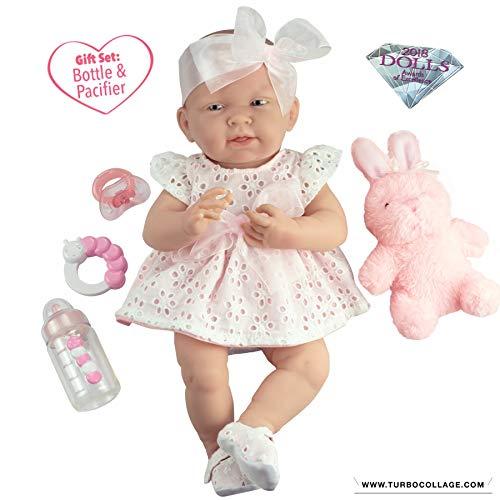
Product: JC Toys La Newborn All-Vinyl-Anatomically Correct Real Girl 15" Doll in White Eyelet Dress with Fluffy Bunny and Accessories Designed by Berenguer
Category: Toys & Games | Dolls & Accessories | Dolls
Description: Made by JC Toys – the only baby doll manufacturer with over 30 years’ experience with real-life baby dolls.
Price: $43.53
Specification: ProductDimensions:14.5x6x11.6inches|ItemWeight:2.98pounds|ShippingWeight:3.05pounds(Viewshippingratesandpolicies)|ASIN:B07CNCPVF6|Itemmodelnumber:18059|Manufacturerrecommendedage:24months-15years